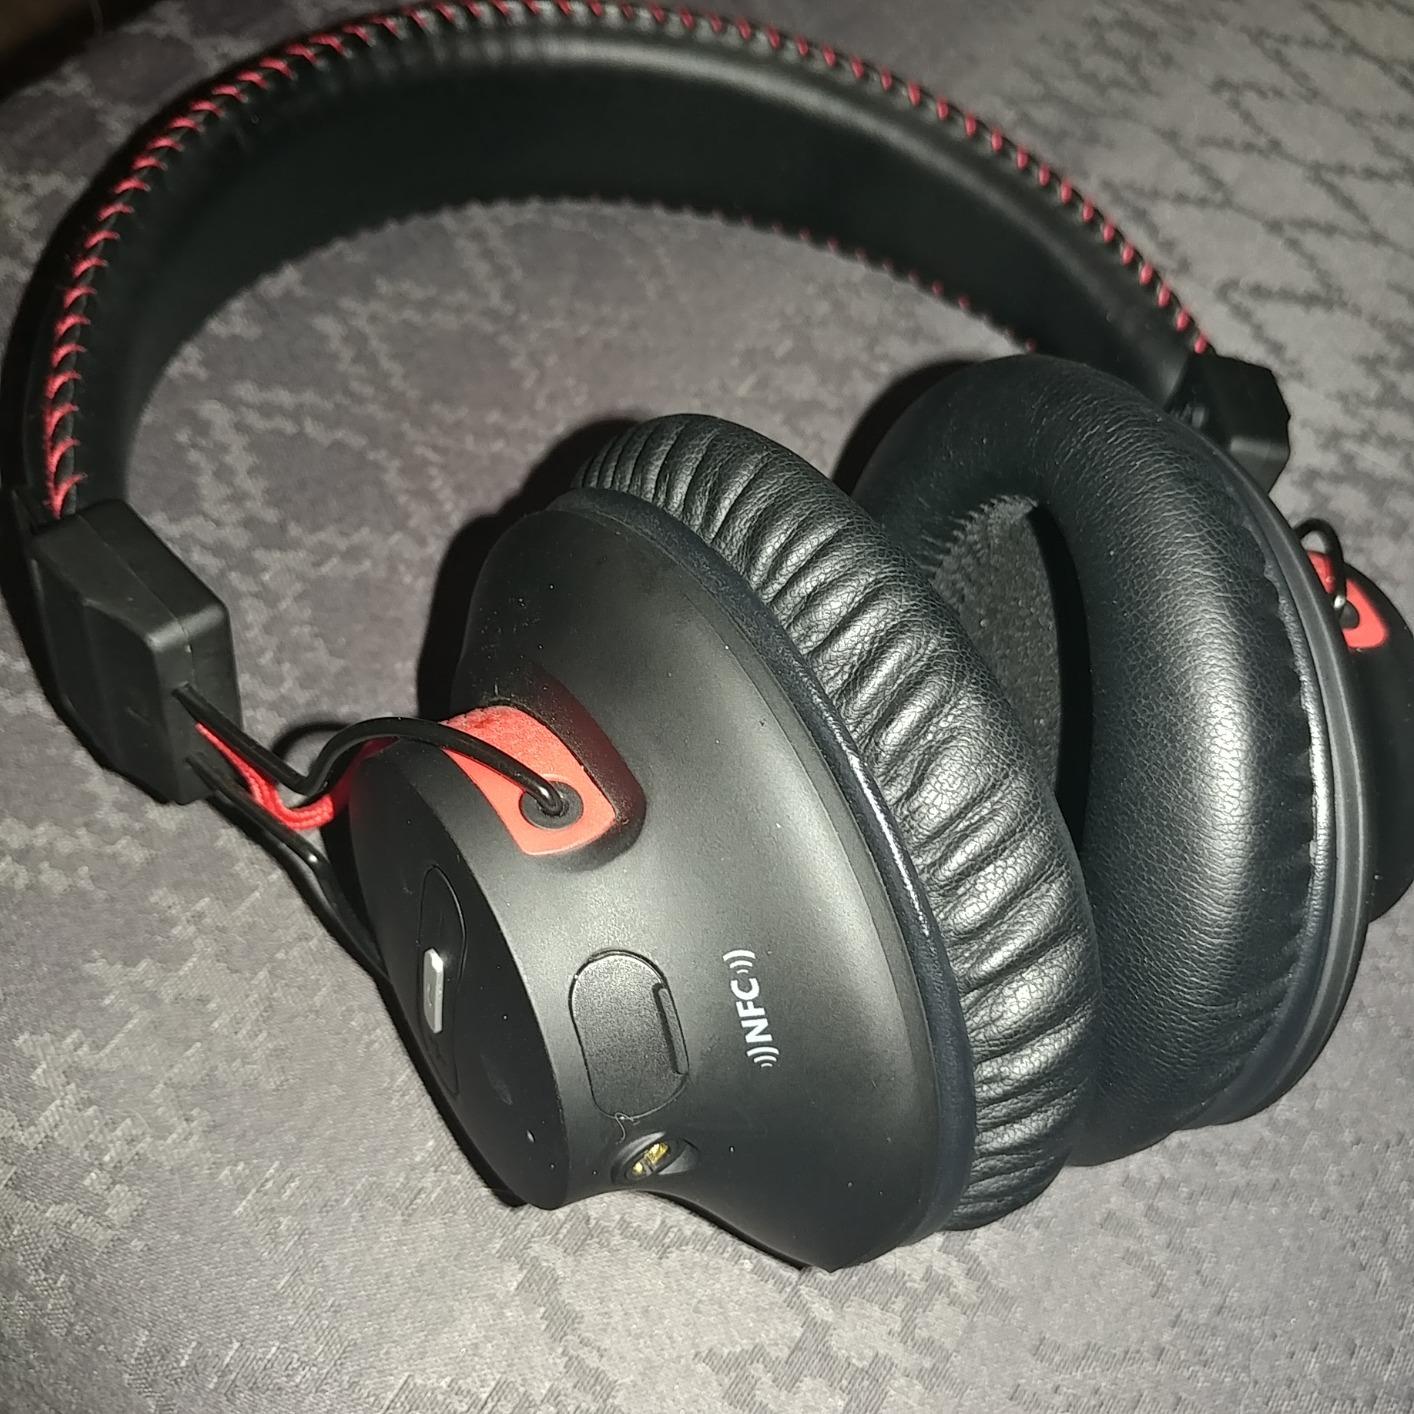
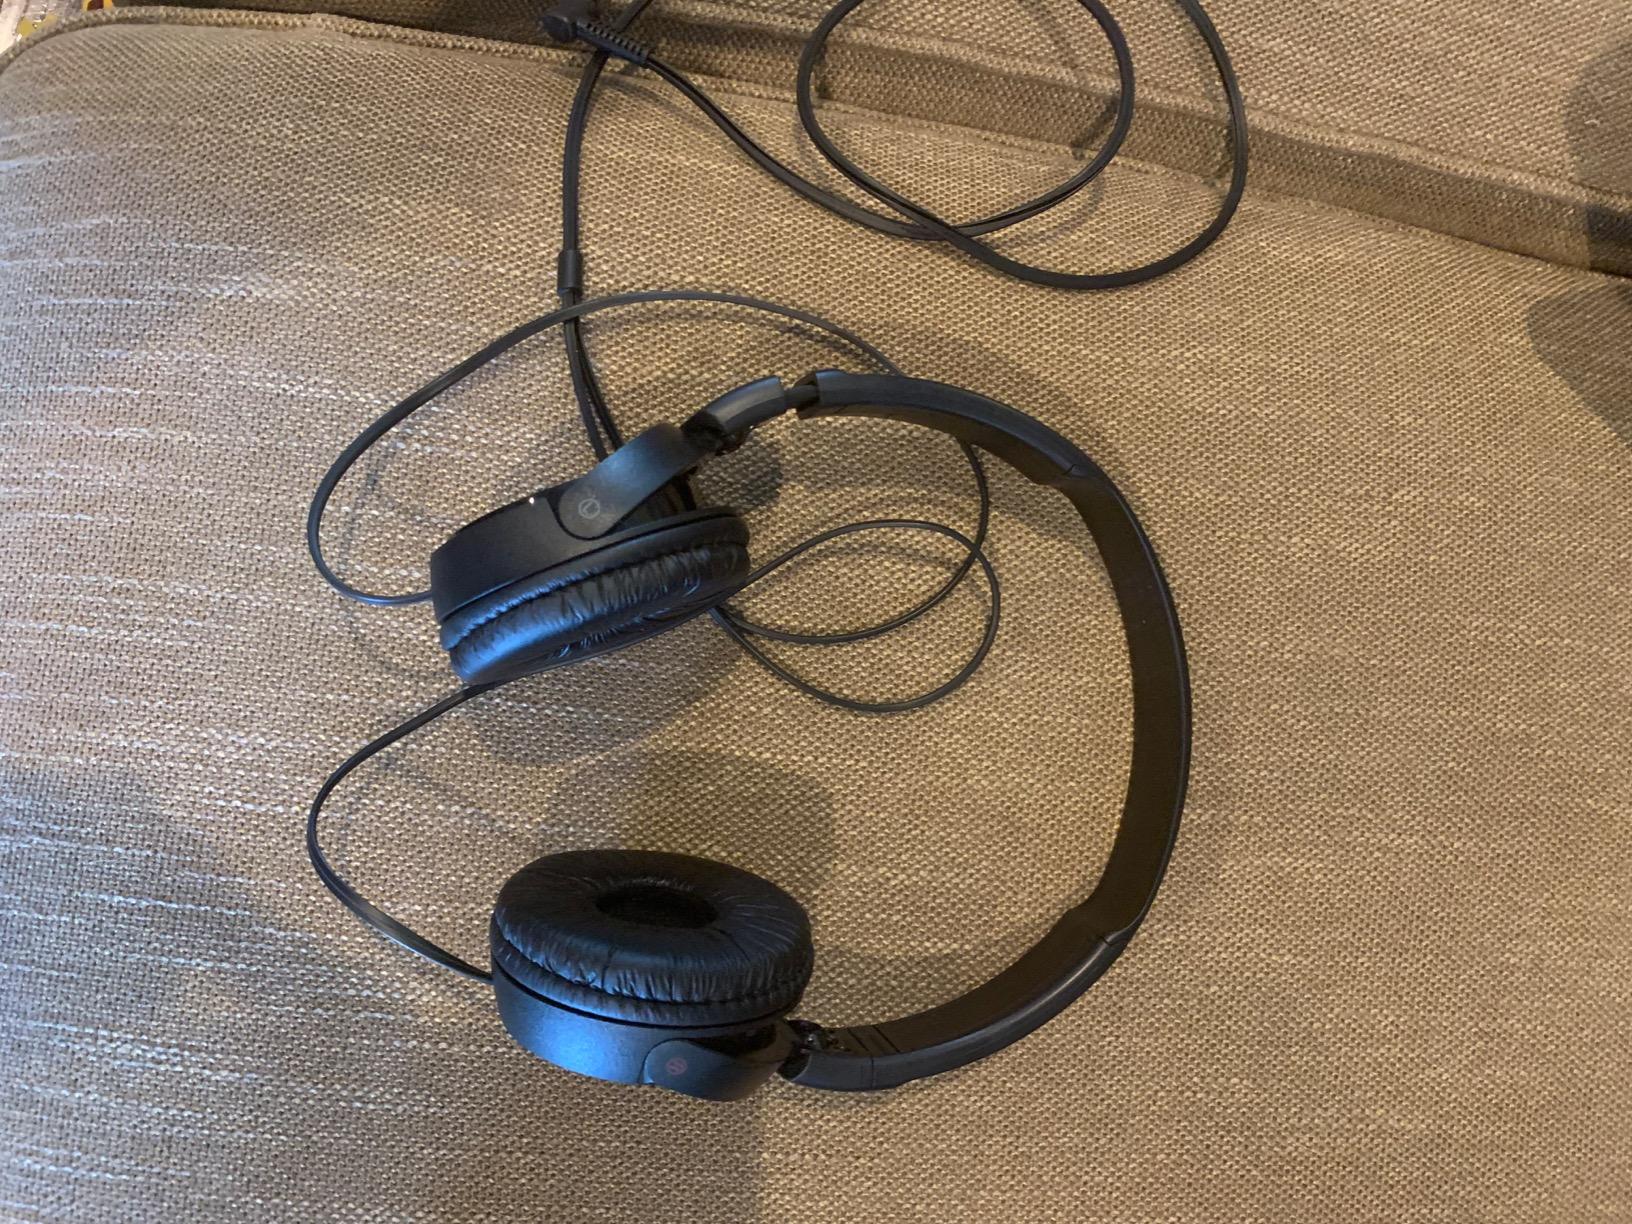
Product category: headphones
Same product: no